Vasishtha

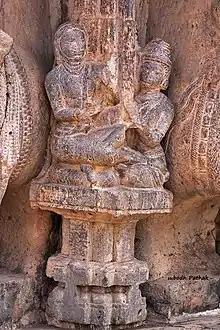
Vasishtha teaching Rama

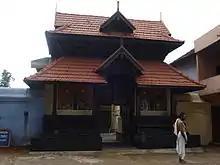
Vasishtha Temple at Arattupuzha, Kerala

Vasishtha is known for his feud with Vishvamitra. The king Vishvamitra coveted Vasishtha's divine cow Nandini (Kamadhenu) that could fulfil material desires. Vasishtha destroyed Vishvamitra's army and sons. Vishvamitra acquired weapons from Shiva and incinerated Vasishtha's hermitage and sons, but Vasishtha baffled all of Vishvamitra's weapons. There is also an instance mentioned in the Mandala 7, of the Rigveda about the Battle of the Ten Kings. This battle was fought as King Sudas of Bharata tribe appointed Vashishtha instead of Vishvamitra as his main priest. However later, Vishvamitra betook severe penances for thousands of years and became a Brahmarshi. He eventually reconciled with Vasishtha.